Giuseppe Laudati

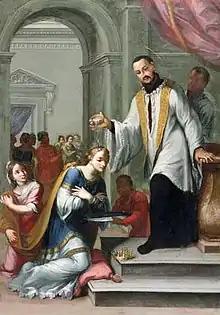
"Saint Francis of Xavier in the Process of Baptising the Queen of Mexico", oil on canvas

Giuseppe Laudati (c. 1672 – after 1718) was an Italian painter of the Baroque period.